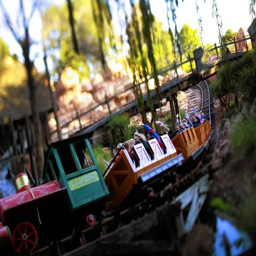
amusement ride has been operating and portrays a runaway train that speeds through a barren landscape .